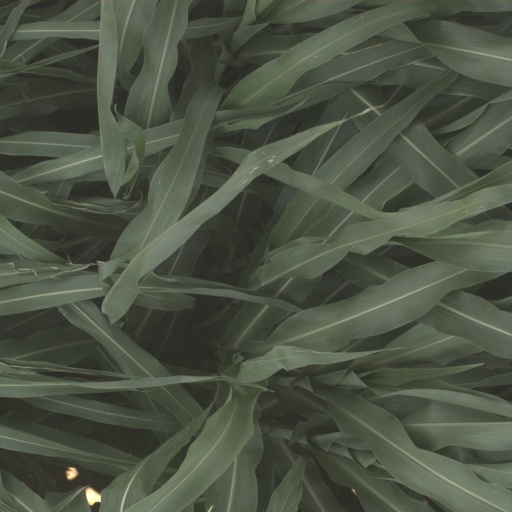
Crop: sorghum